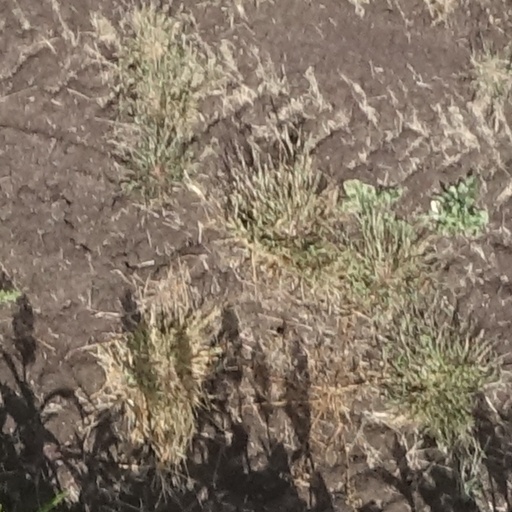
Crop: sorghum